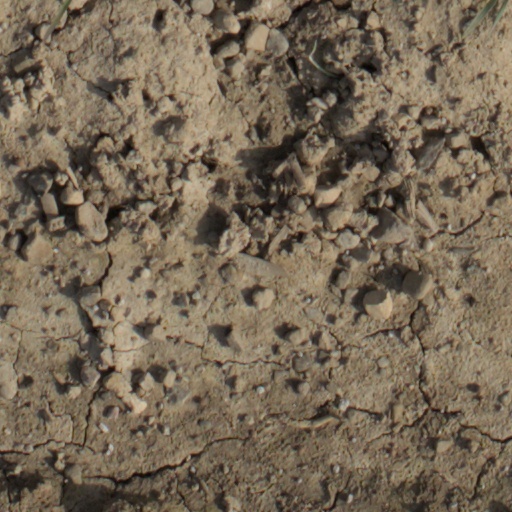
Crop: wheat